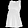
Label: Shirt